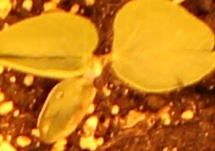
Label: Soybean